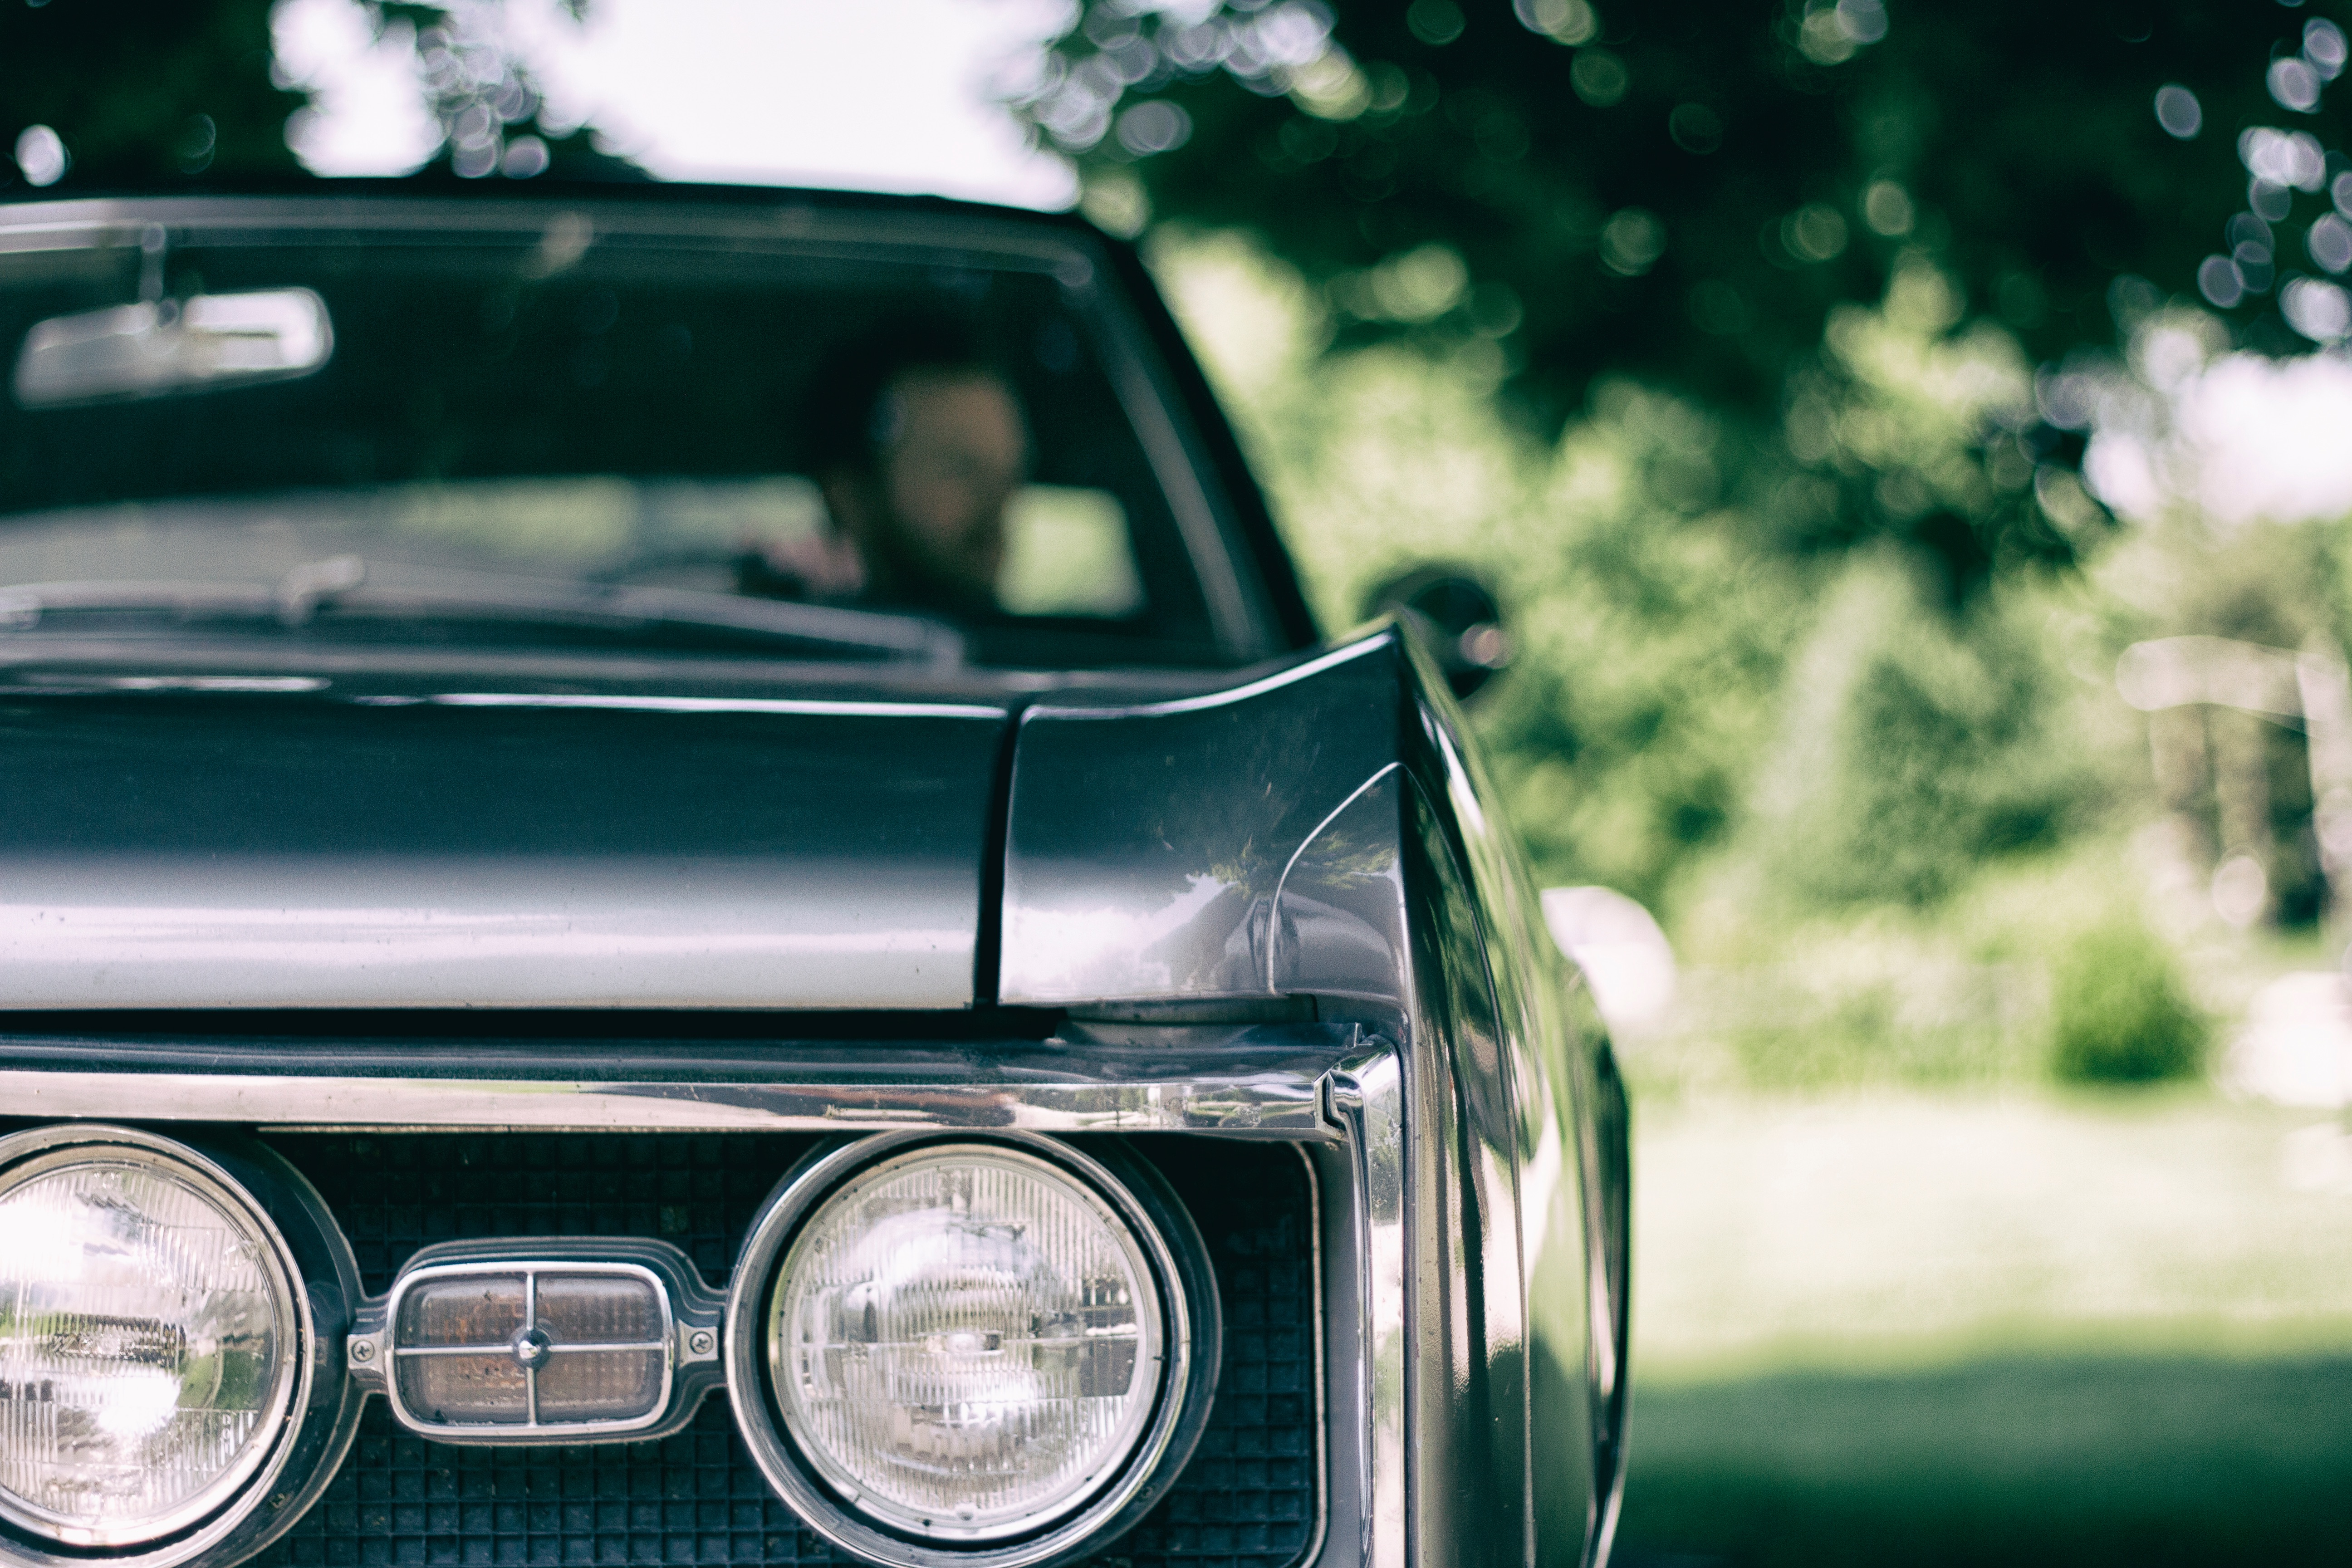
car, wheel, vehicle, city car, sport utility vehicle, land vehicle, automobile make, automotive exterior, automotive design, luxury vehicle, family car